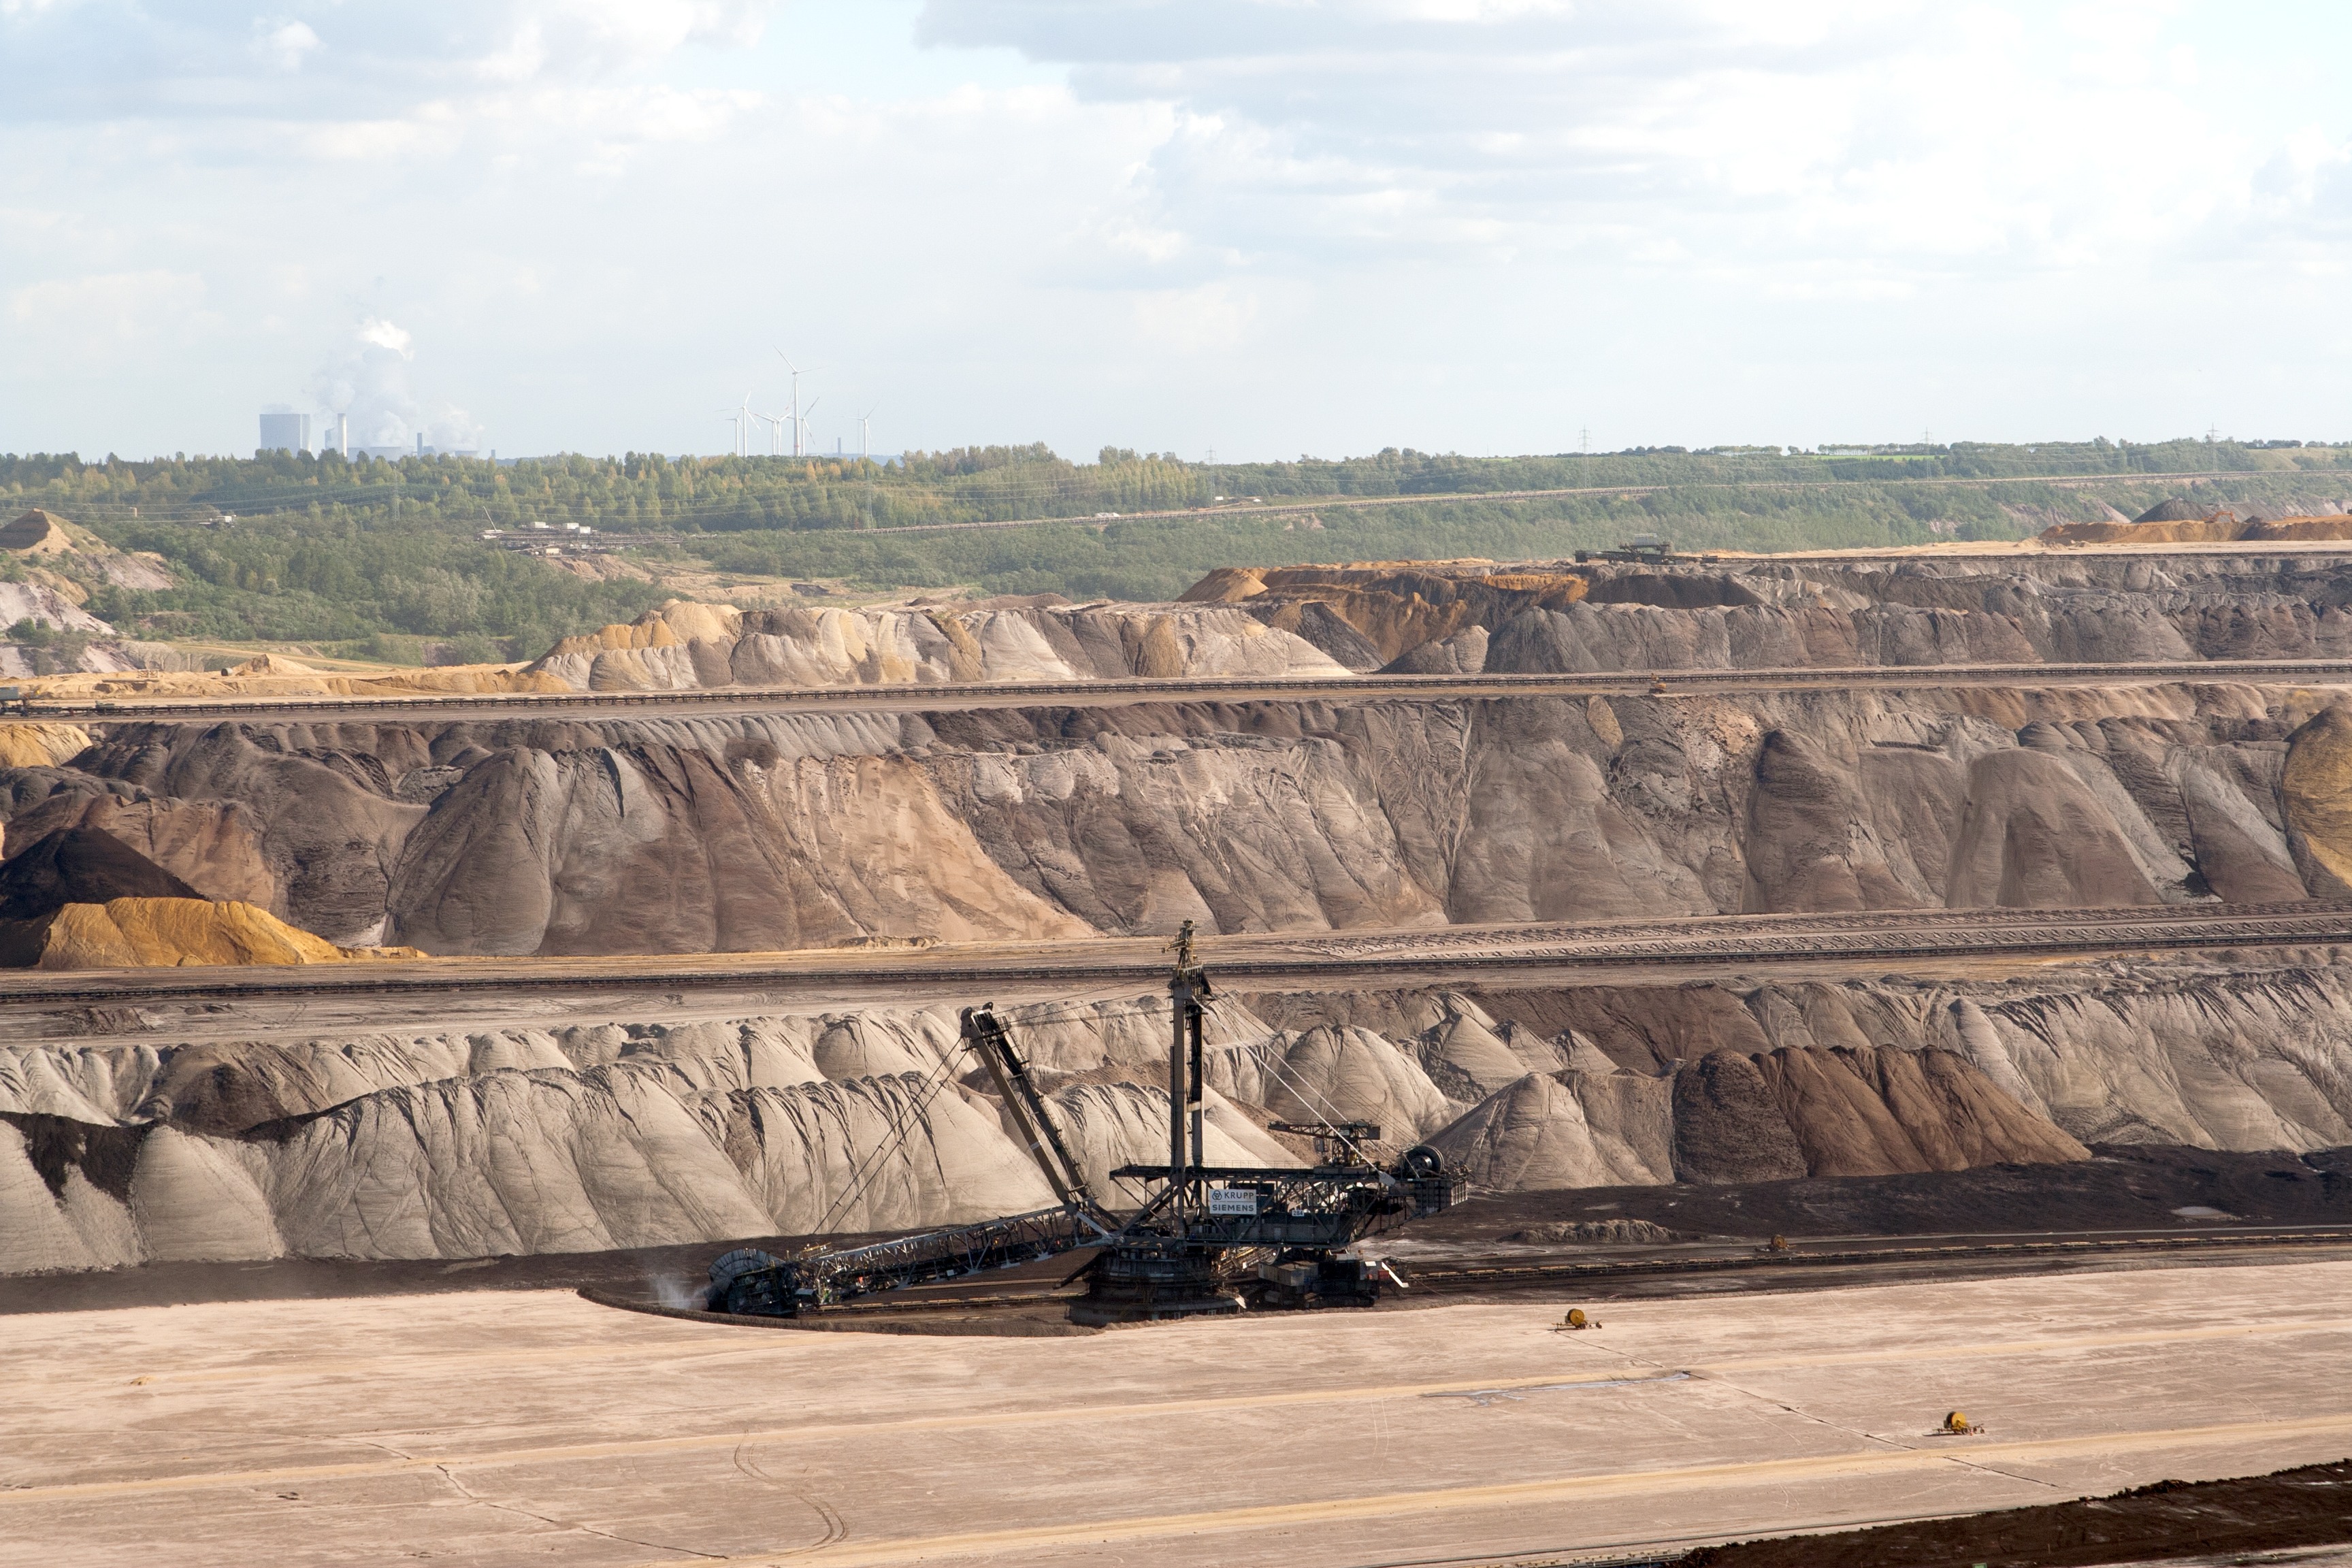
sand, vehicle, terrain, geology, badlands, dump, quarry, raw materials, coal mining, removal, open pit mining, raw material extraction, brown coal mining, ancient history, garzweiler ii, rheinbraun